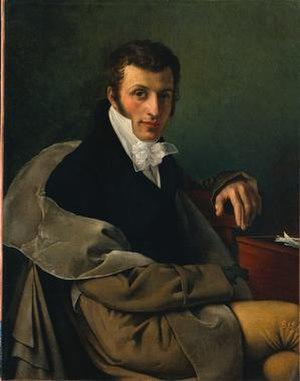
Entre la fin du XVIIIᵉ siècle et le début du XIXᵉ siècle, l'école de David fut une des plus influentes ; entre 1781 et 1821, de ses ateliers, sont sortis environ 400 élèves, peintres, sculpteurs, ou graveurs, représentant en majorité le néoclassicisme, mais aussi le style empire et le style troubadour.
Joseph Paelinck, né à Oostakker le 20 mars 1781 et mort à Bruxelles le 9 juin 1839 ou le 19 juin 1839, est un peintre belge.